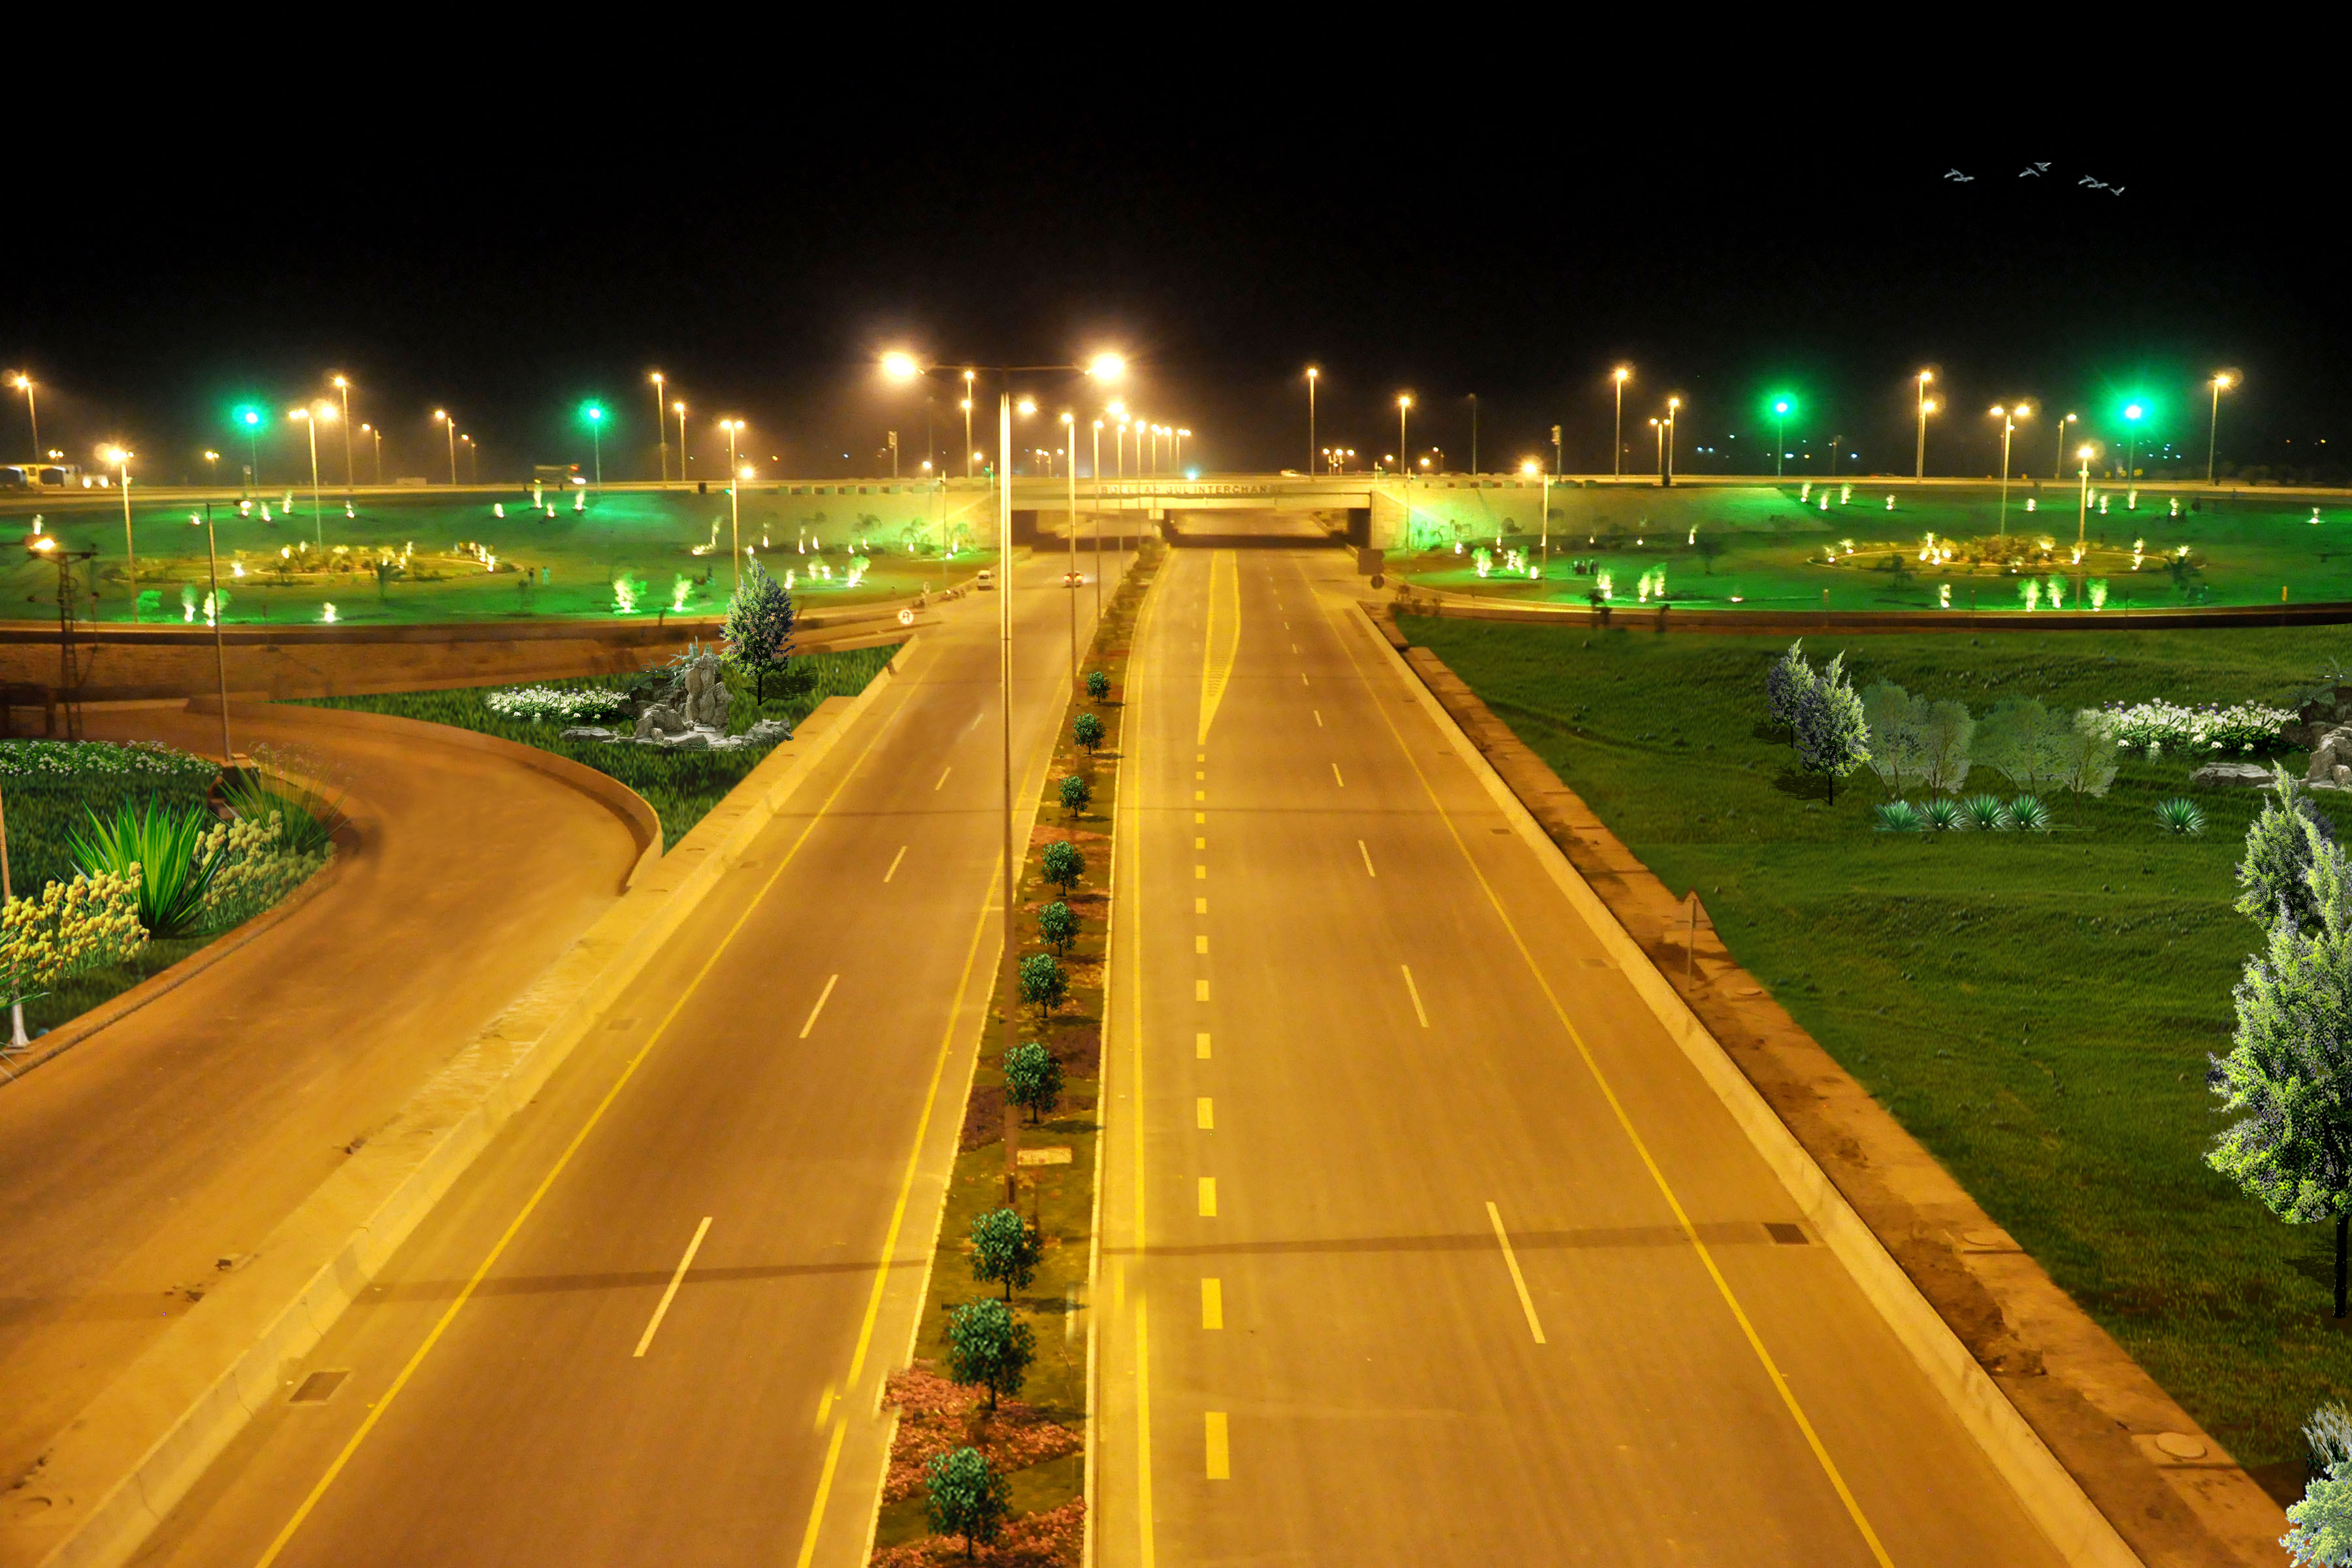
park, highway, night, road, freeway, street light, metropolitan area, light, urban area, lighting, thoroughfare, infrastructure, lane, transport, mode of transport, overpass, traffic, city, light fixture, road surface, street, sky, metropolis, tree, nonbuilding structure, asphalt, junction, midnight, architecture, landscape, cityscape, intersection, shoulder, bridge